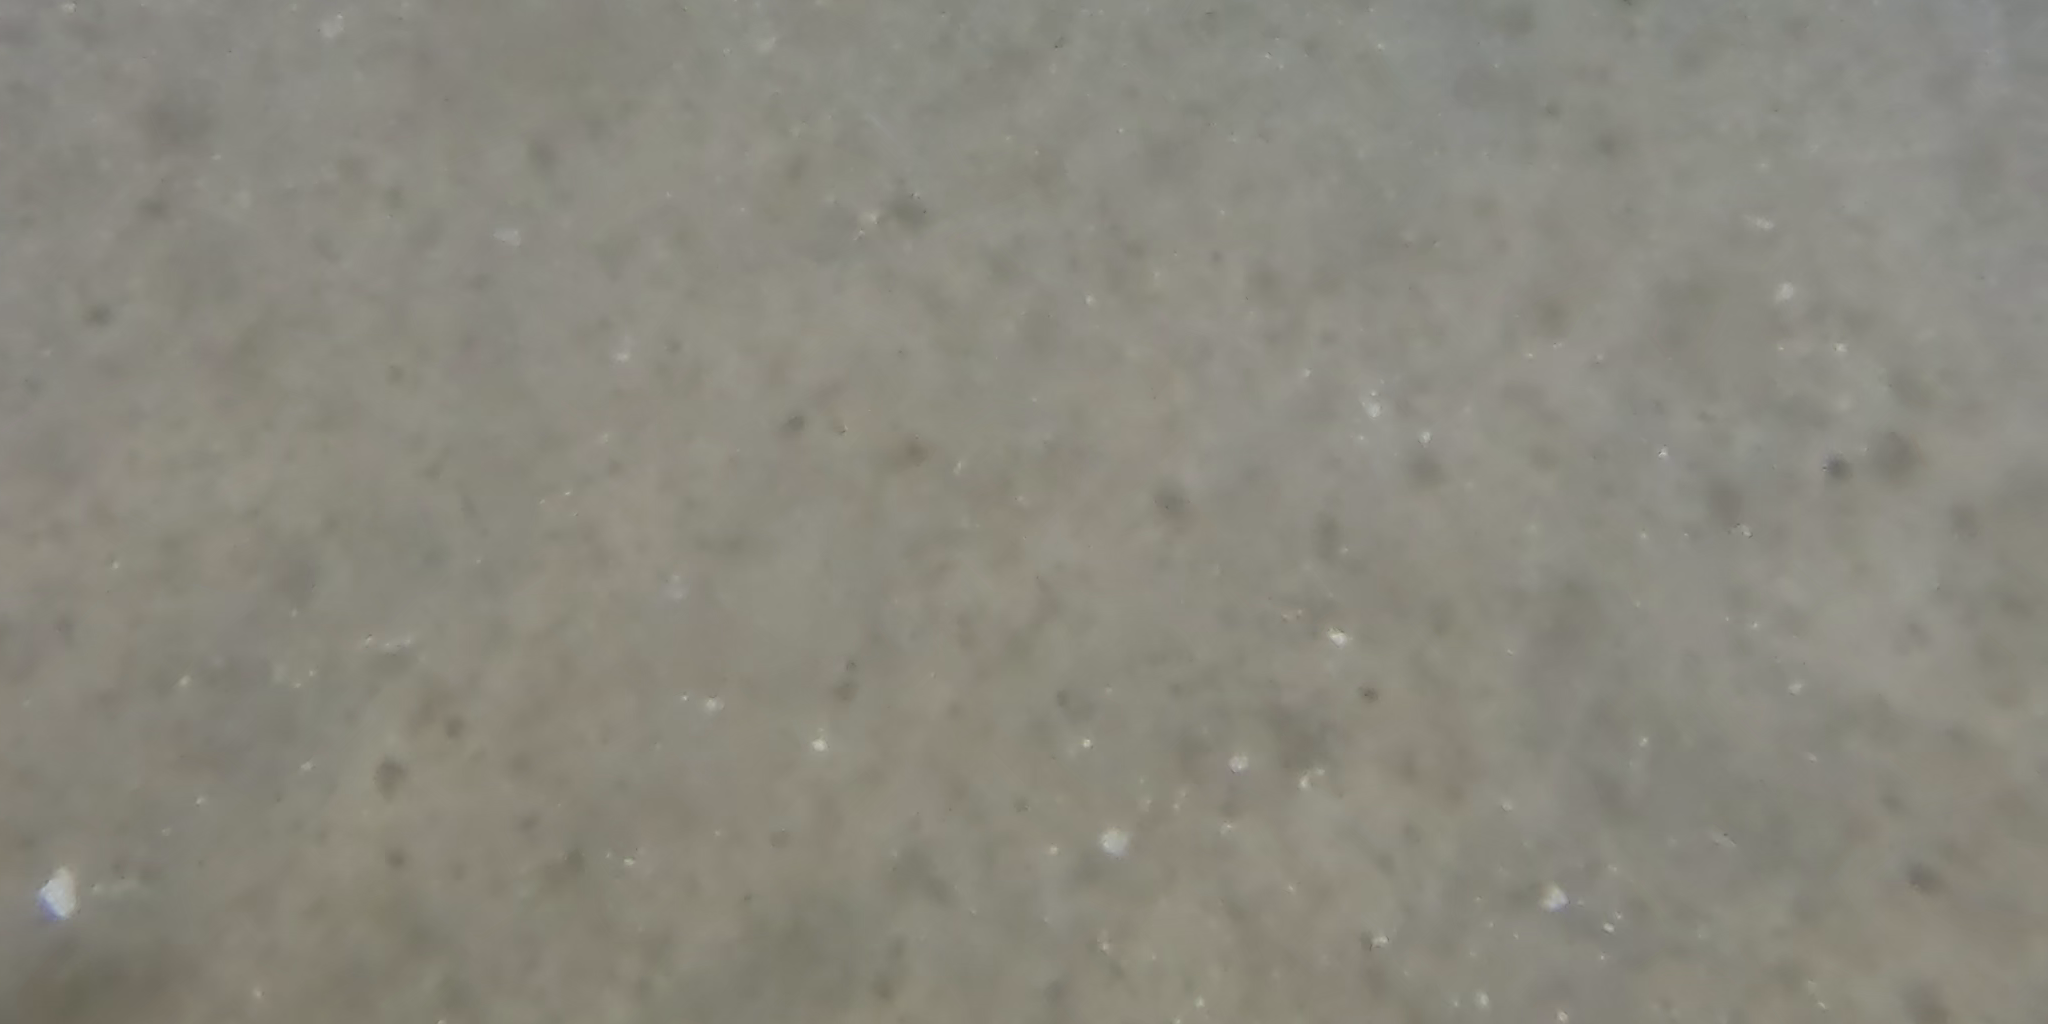
Seabed habitat: bad